Coptic Orthodox Church in South America

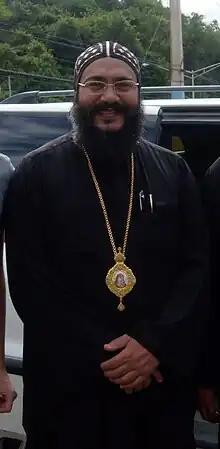
Bishop Youssef of Bolivia

In 2004, Youssef began construction of the new church as it currently stands today. Within nine months, the structure of the building was complete. Soon afterwards, Egyptian artist Tasony Sawsan Salib flew from Egypt to Bolivia to draw the Icons of the church. The Iconostasis was designed in traditional Coptic style by Bolivians.